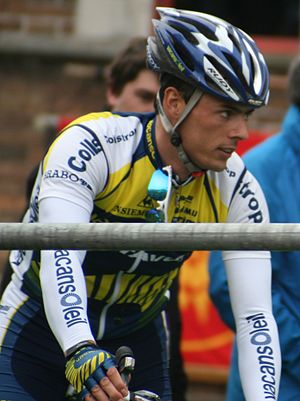
Björn Leukemans
Björn Leukemans er en belgisk professionel cykelrytter, som cyklede for det professionelle cykelhold Predictor-Lotto, men blev fyret efter at han blev testet positivt for testosteron. 24. januar 2008 fik han en toårig karantæne fra cykelsporten. Leukemans har anket dommen.